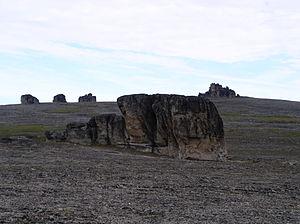
Le raïon Tchaounski russe : Ча́унский райо́н; est une subdivision administrative et municipale du district autonome de Tchoukotka, en Russie. Il est situé sur la rive nord de ce district autonome, à la frontière du raïon Iultinsky au nord-est, du raïon Anadyrsky au sud-est, et du raïon Bilibinsky au sud et à l'ouest. Le raïon couvre 58 100 km2. Son centre administratif est la ville de Pevek qui présentait en 2010 une population de 5 148 personnes. La population de Pevek représente 80,8 % de la population totale du raïon.